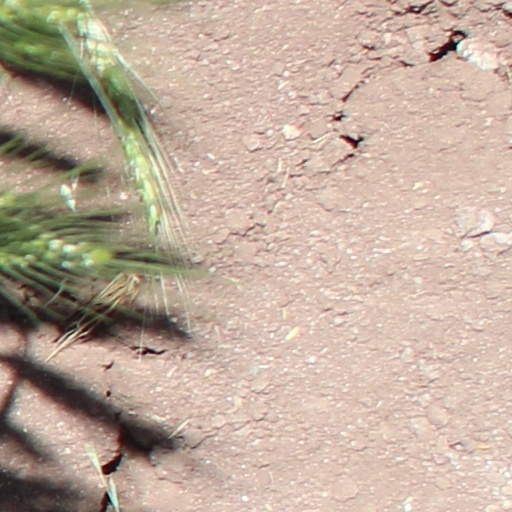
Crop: wheat